Erma Bombeck

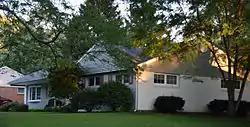
Bombeck's house in Centerville, Ohio, now a historic site

The Bombecks were told by doctors that having a child was improbable, so they adopted a girl, Betsy, in 1953. Bombeck decided to become a full-time housewife and relinquished her career as a journalist. During 1954, Bombeck nevertheless wrote a series of humorous columns in the "Dayton Shopping News".